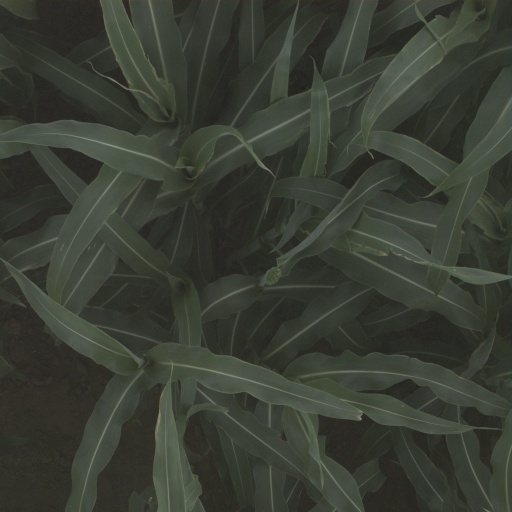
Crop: sorghum